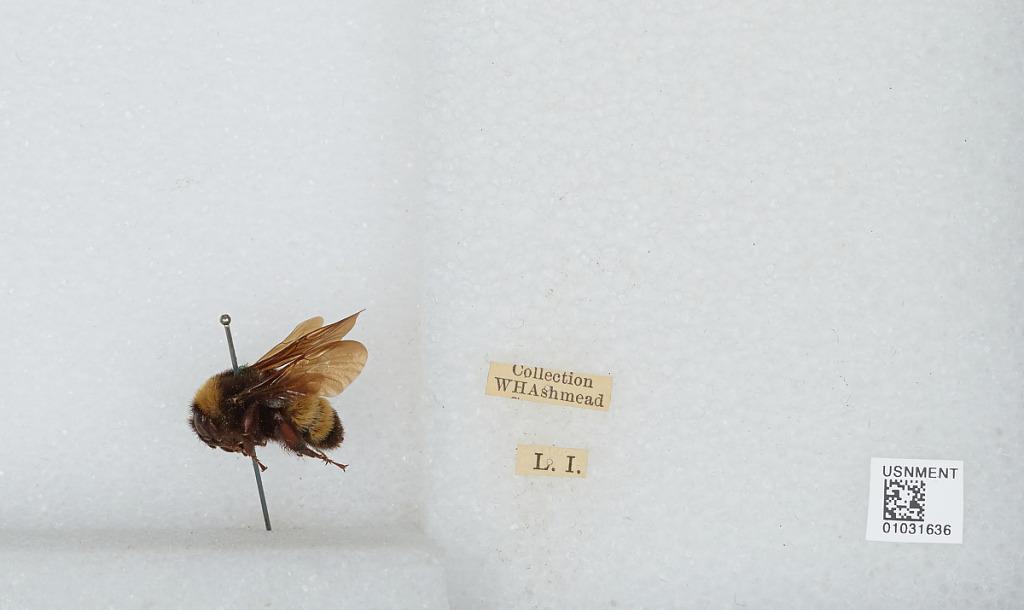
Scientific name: Bombus (Fervidobombus) pensylvanicus pensylvanicus (De Geer)